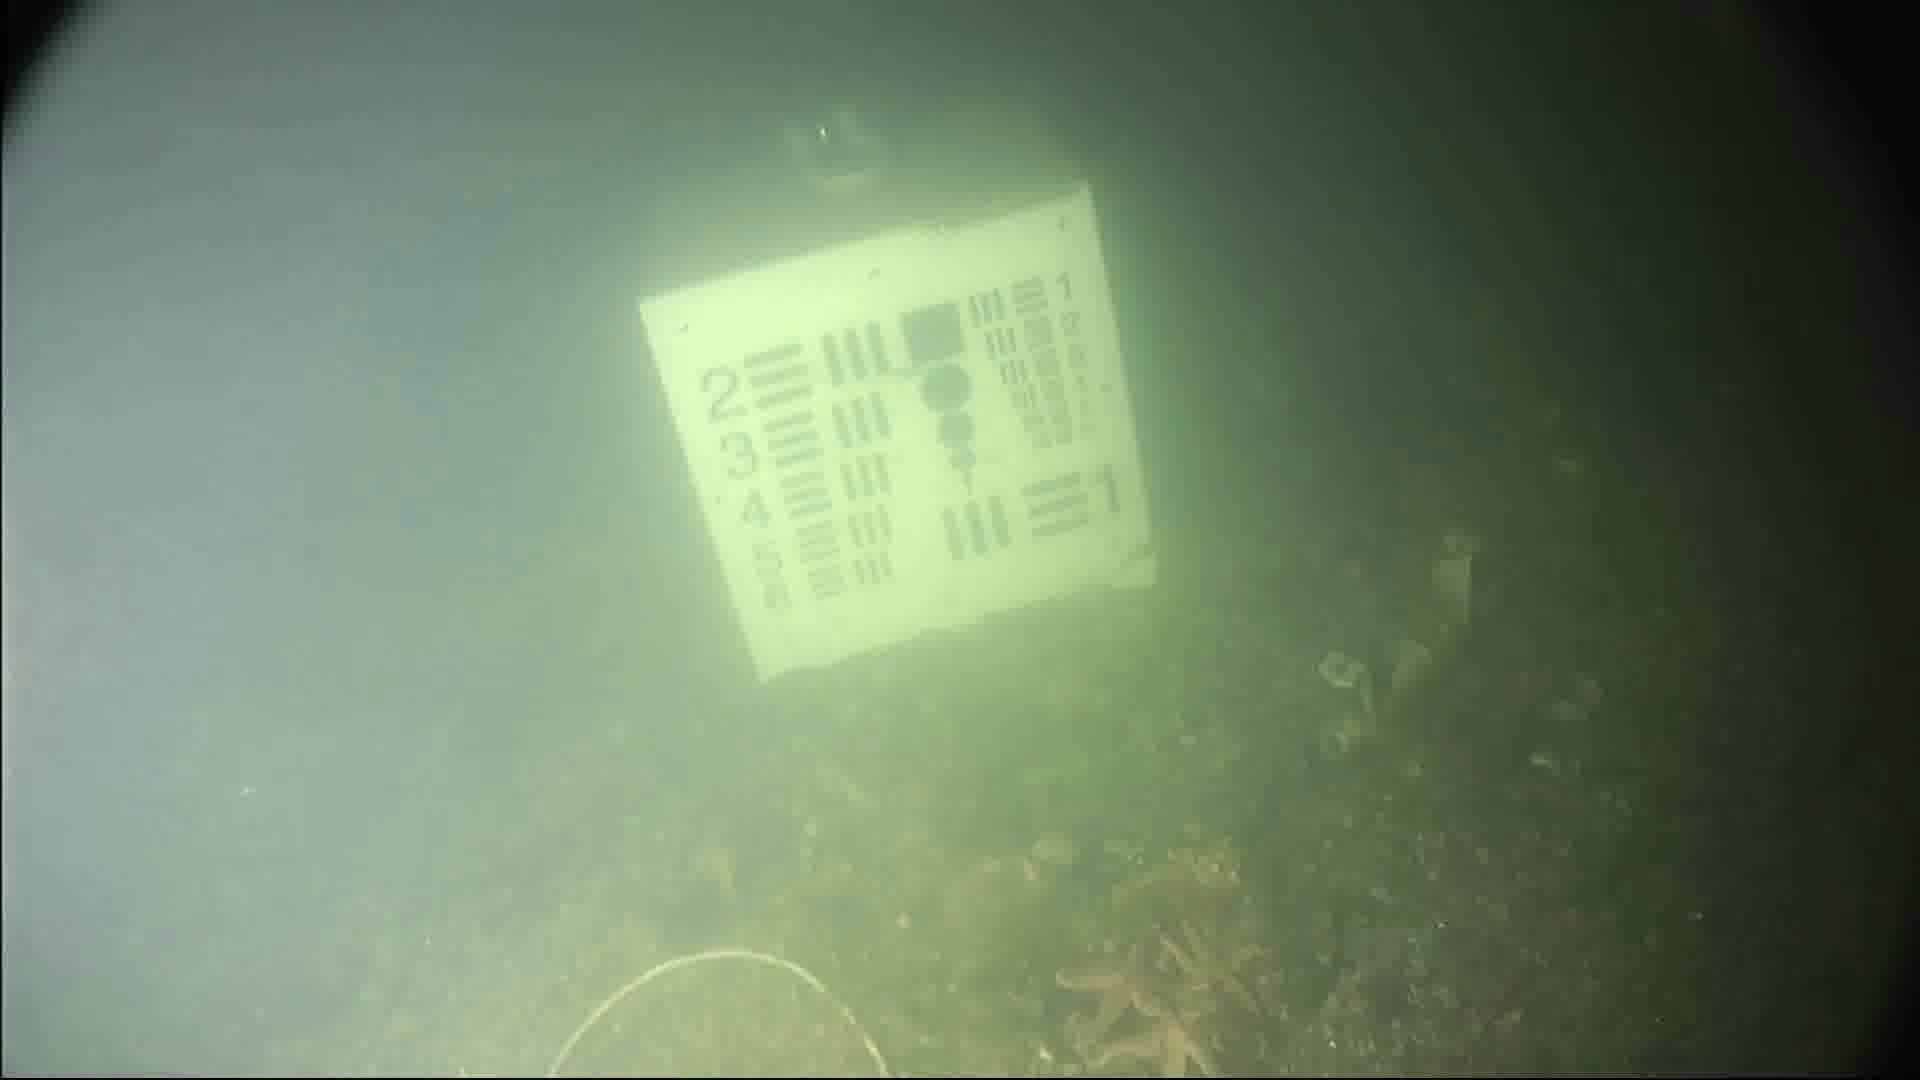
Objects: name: starfish
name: crab